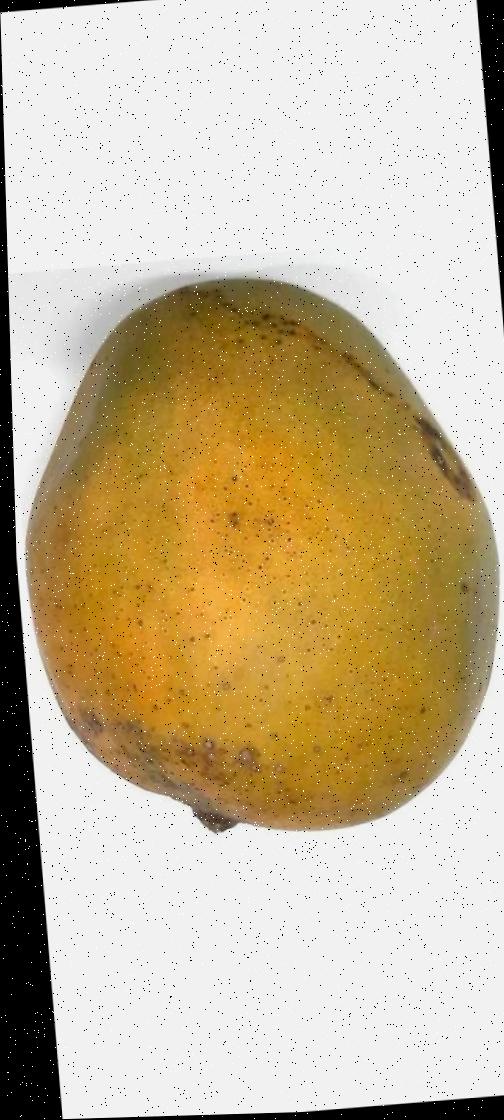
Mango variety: Himsagor